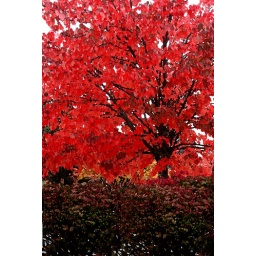
red tree and bush by Freddy's